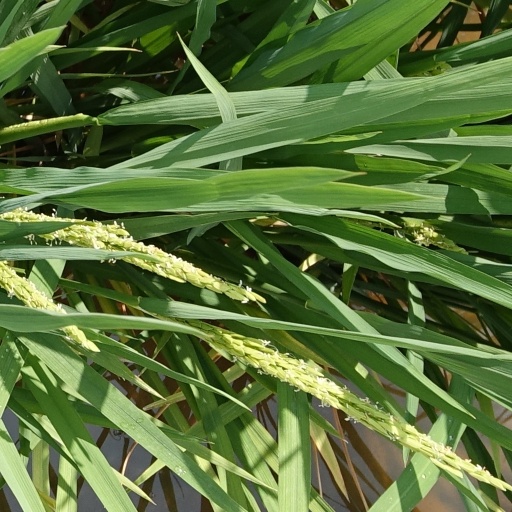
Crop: rice